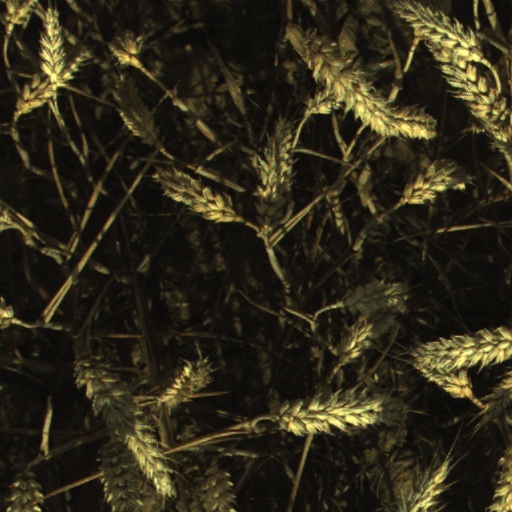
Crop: wheat